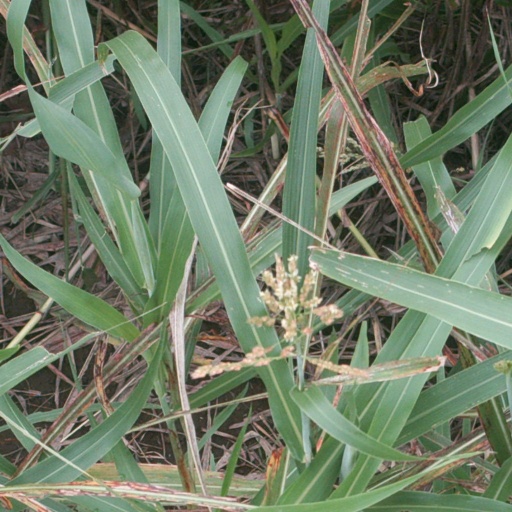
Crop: sorghum